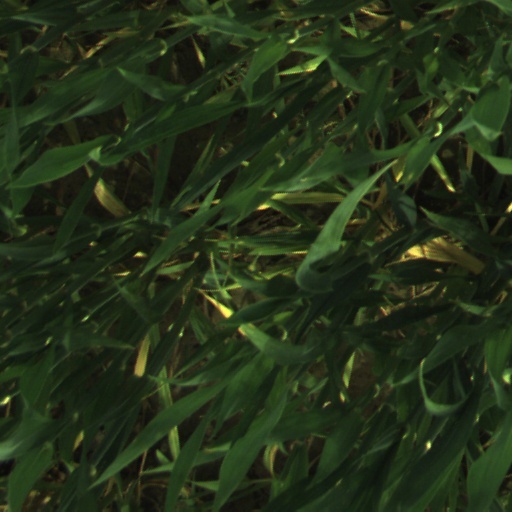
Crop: wheat